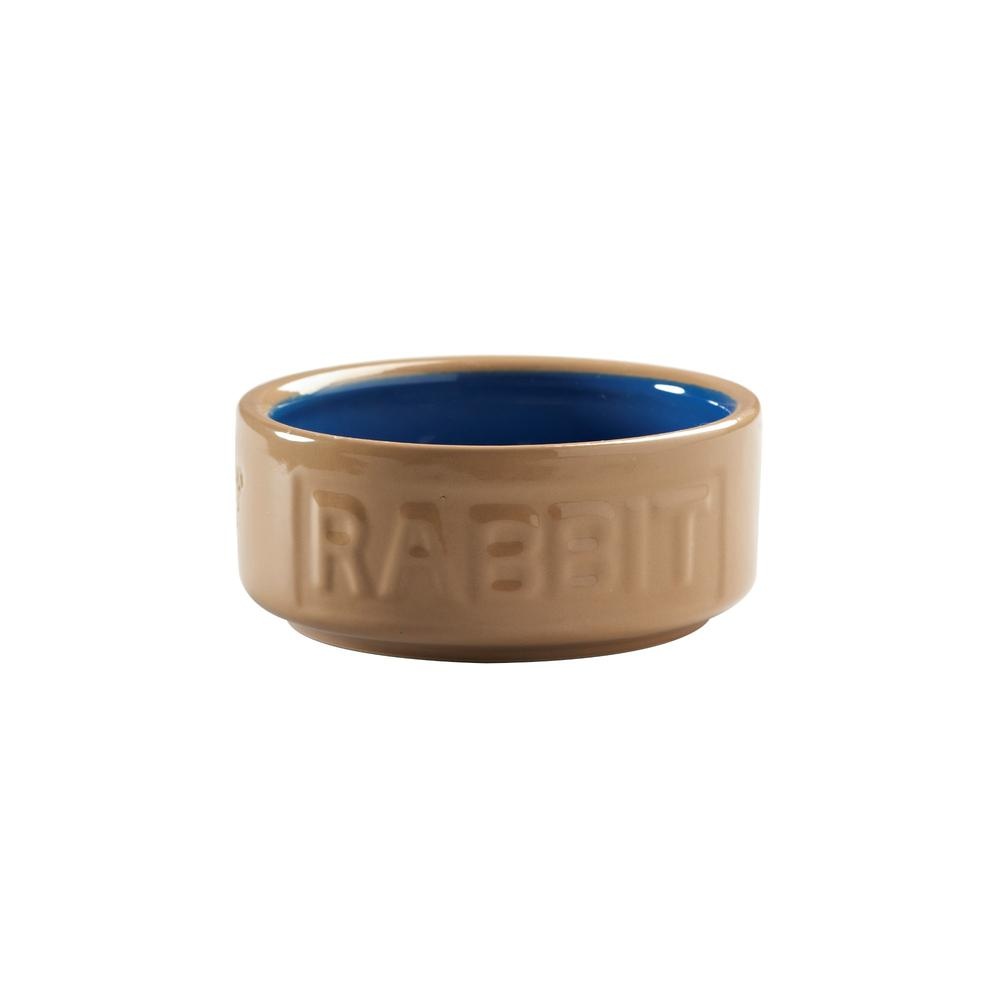
Mason Cash Rabbit Bowl, Cane & Blue, 13cm
Mason Cash Cane & Blue Dog Bowls: Timeless and Durable The Mason Cash Cane & Blue Pet Bowls add a pop of colour to the classic Cane range. The Dog Bowl features a traditional design suitable for both food and water. With an 18cm diameter and a 1.2-litre capacity, it is perfect for medium to large dogs. Crafted from heavy-duty stoneware, the bowl is both practical and durable. Its substantial weight prevents it from being easily moved or tipped over, even by the most playful dogs. The thick walls are resistant to chipping and biting and help keep food and water cooler for longer. This versatile bowl is freezer, microwave, and dishwasher safe, making it convenient for warming your dog's food. For over 70 years, Mason Cash Cane Pet Bowls have represented quality, functionality, and sophistication, making them a practical choice for modern homes.
Brand: Mason Cash
Category: Animals & Pet Supplies > Pet Supplies > Pet Bowls, Feeders & Waterers > Bowls